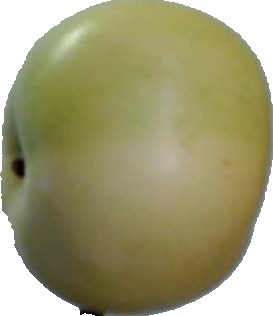
Label: apple_6